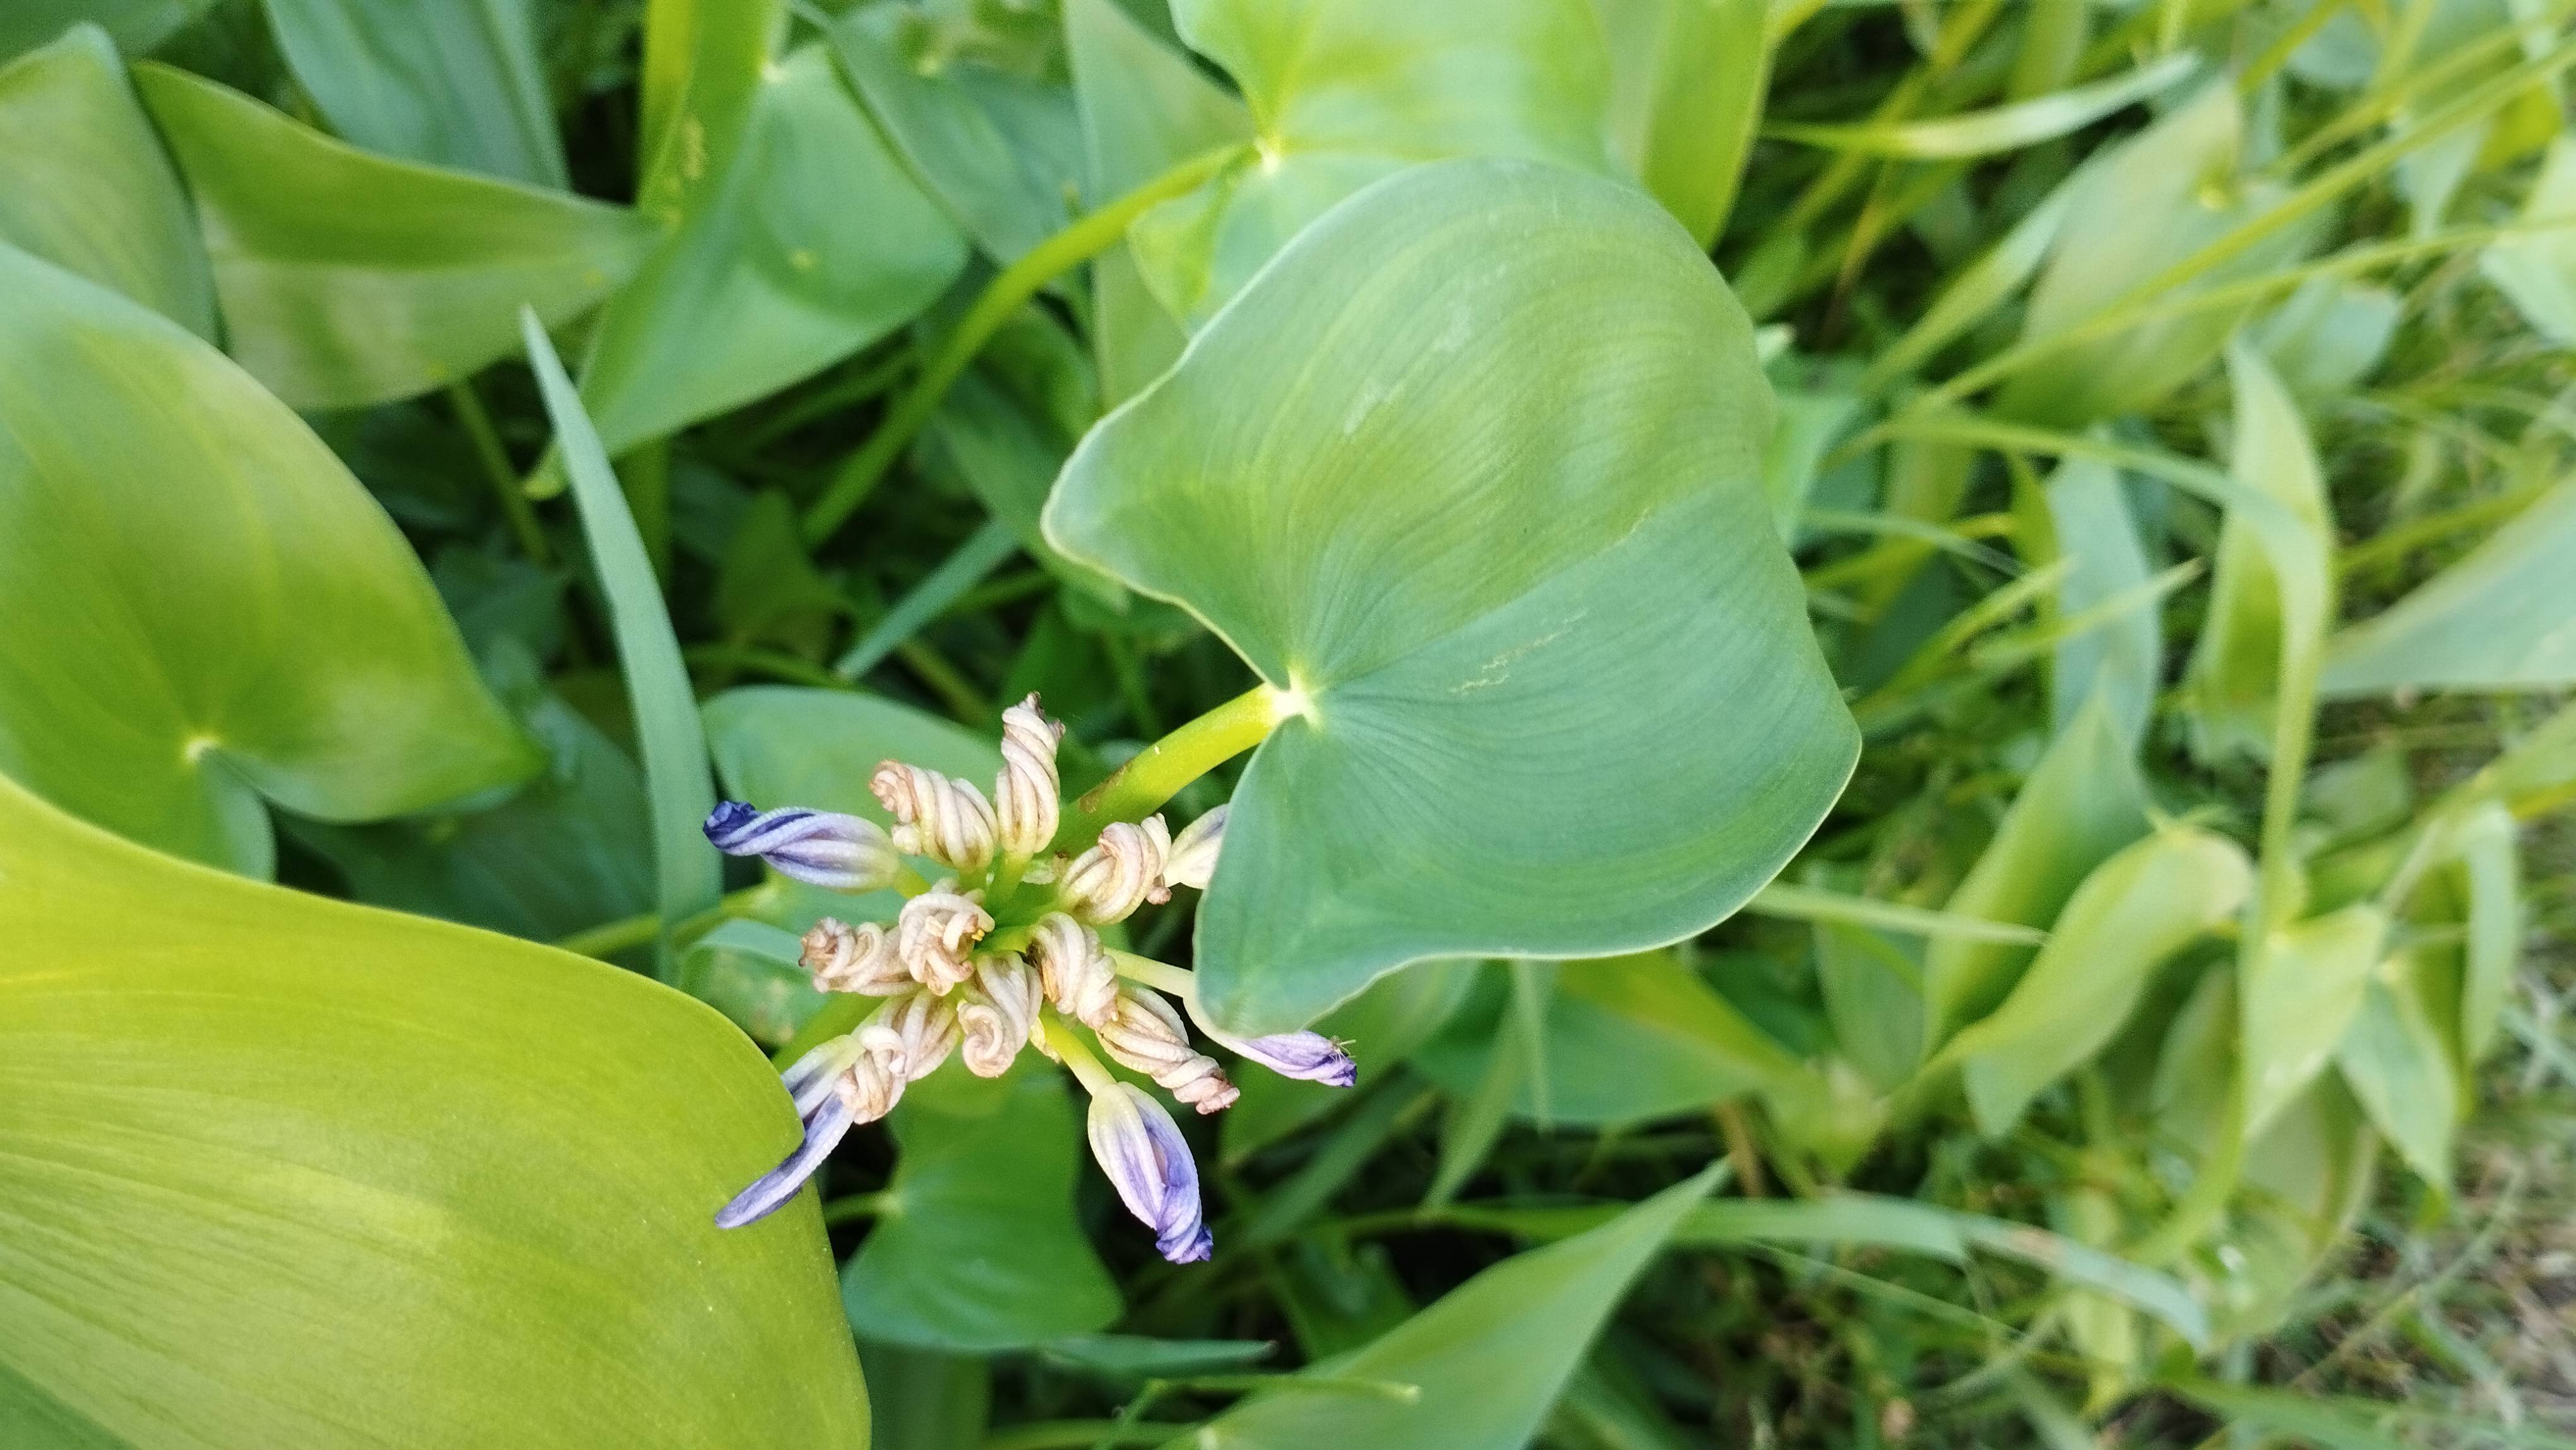
Species: Heartleaf False Pickerelweed (Monochoria korsakowii)